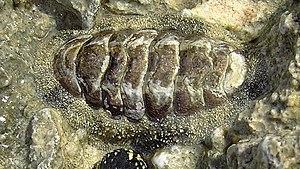
Acanthopleura granulata, un chiton, sur une pierre, dans une flaque de marée du Gosier, en Guadeloupe. Longueur
Les Chitonidae sont une famille des mollusques polyplacophores, de l'ordre des Chitonida.
Acanthopleura est un genre de mollusques polyplacophores de la famille des Chitonidae.
Les polyplacophores, ou chitons, ou oscabrions, sont une classe de mollusques brouteurs dont la coquille est composée de 7 ou 8 plaques articulées. Ces plaques sont en aragonite. C'est la constitution de la coquille en plaques multiples qui fait appeler ces animaux polyplacophores.